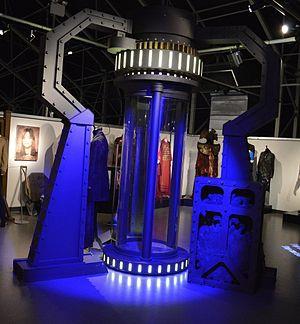
Descente au paradis est le onzième épisode la saison 9 de la série Doctor Who et fut diffusé sur la BBC le 28 novembre 2015.